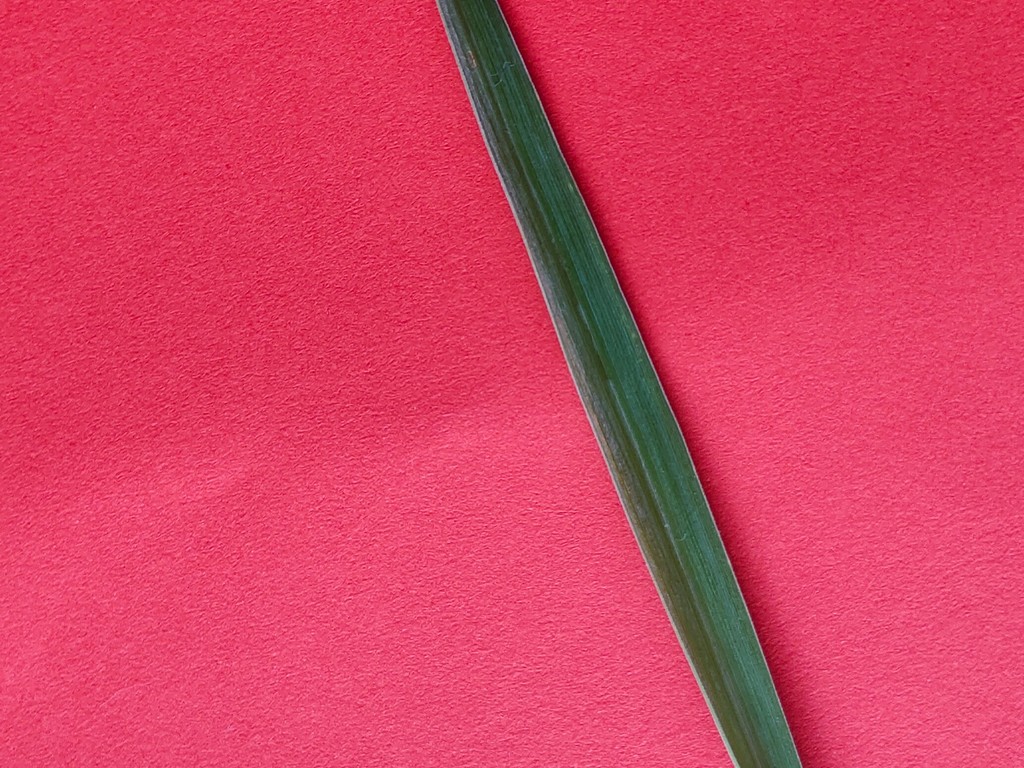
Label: Healthy